Kamil al-Ziyarat

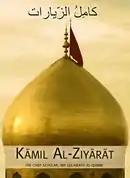
Front cover of "Kamil al-Ziyarat"

Kamil al-Ziyarat is a Hadith collection of 843 traditions, by the famous Twelver Shia Hadith scholar Abu al-Qasim Ja'far b. Muhammad b. Ja'far b. Musa b. Qulawayh a-Qummi al-Bahdadi, commonly known as Ibn Qulawayh.